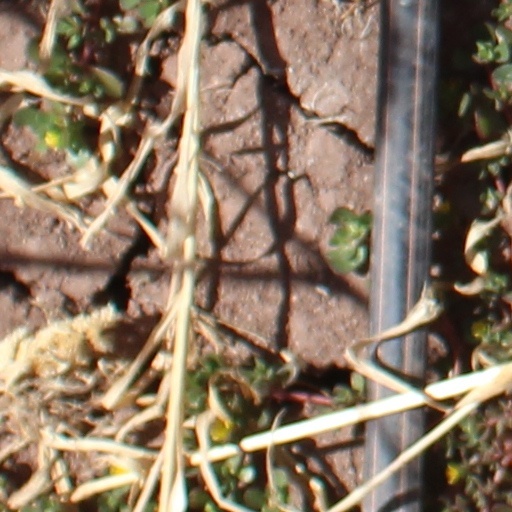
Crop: wheat